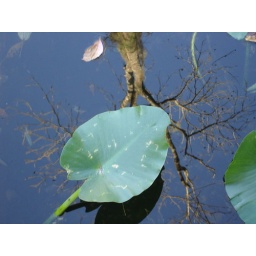
Reflection - Bare tree in water